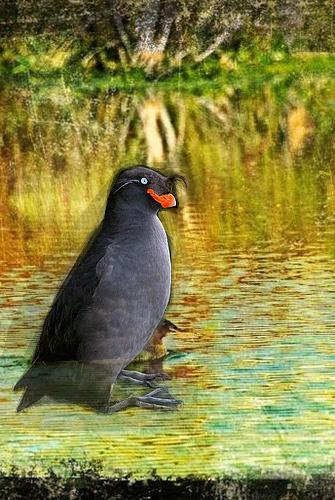
Bird species: Crested_Auklet
Bird type: waterbird
Background: water